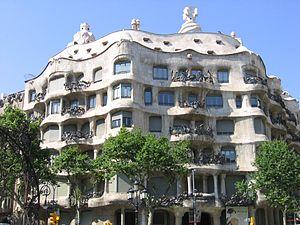
La Casa Milà, surnommée ironiquement « La Pedrera », est un édifice de Barcelone, érigé entre 1906 et 1910 par l'architecte catalan Antoni Gaudí.